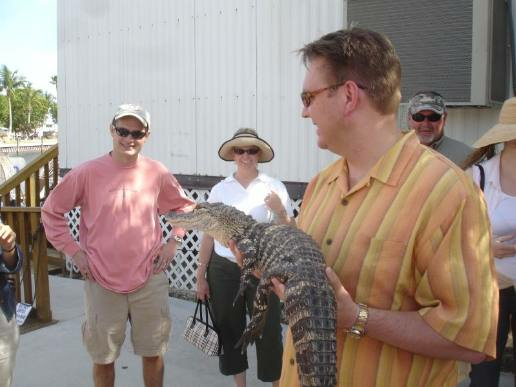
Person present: No